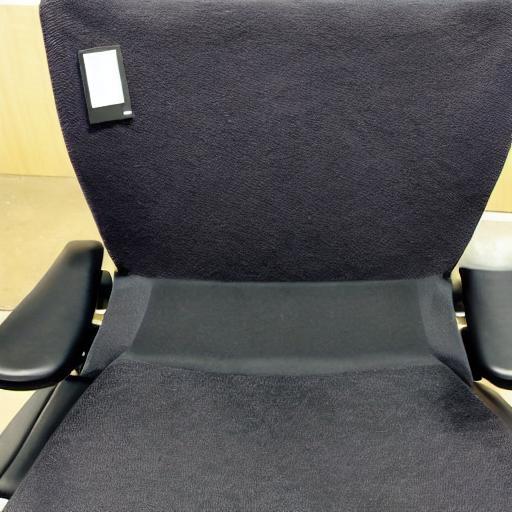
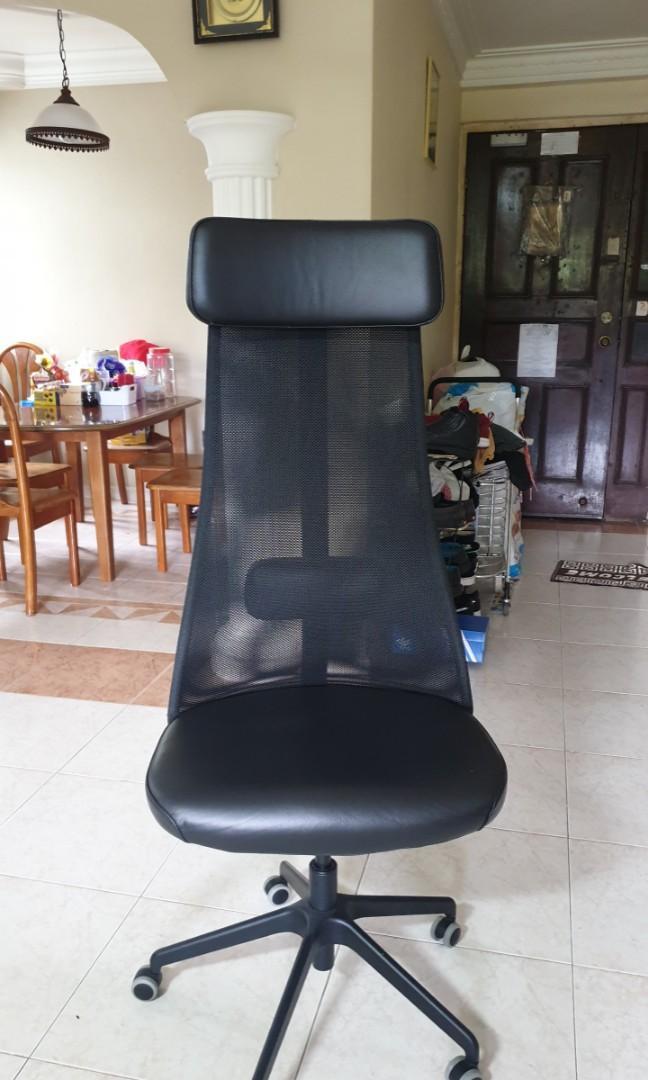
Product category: items_chair
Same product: no